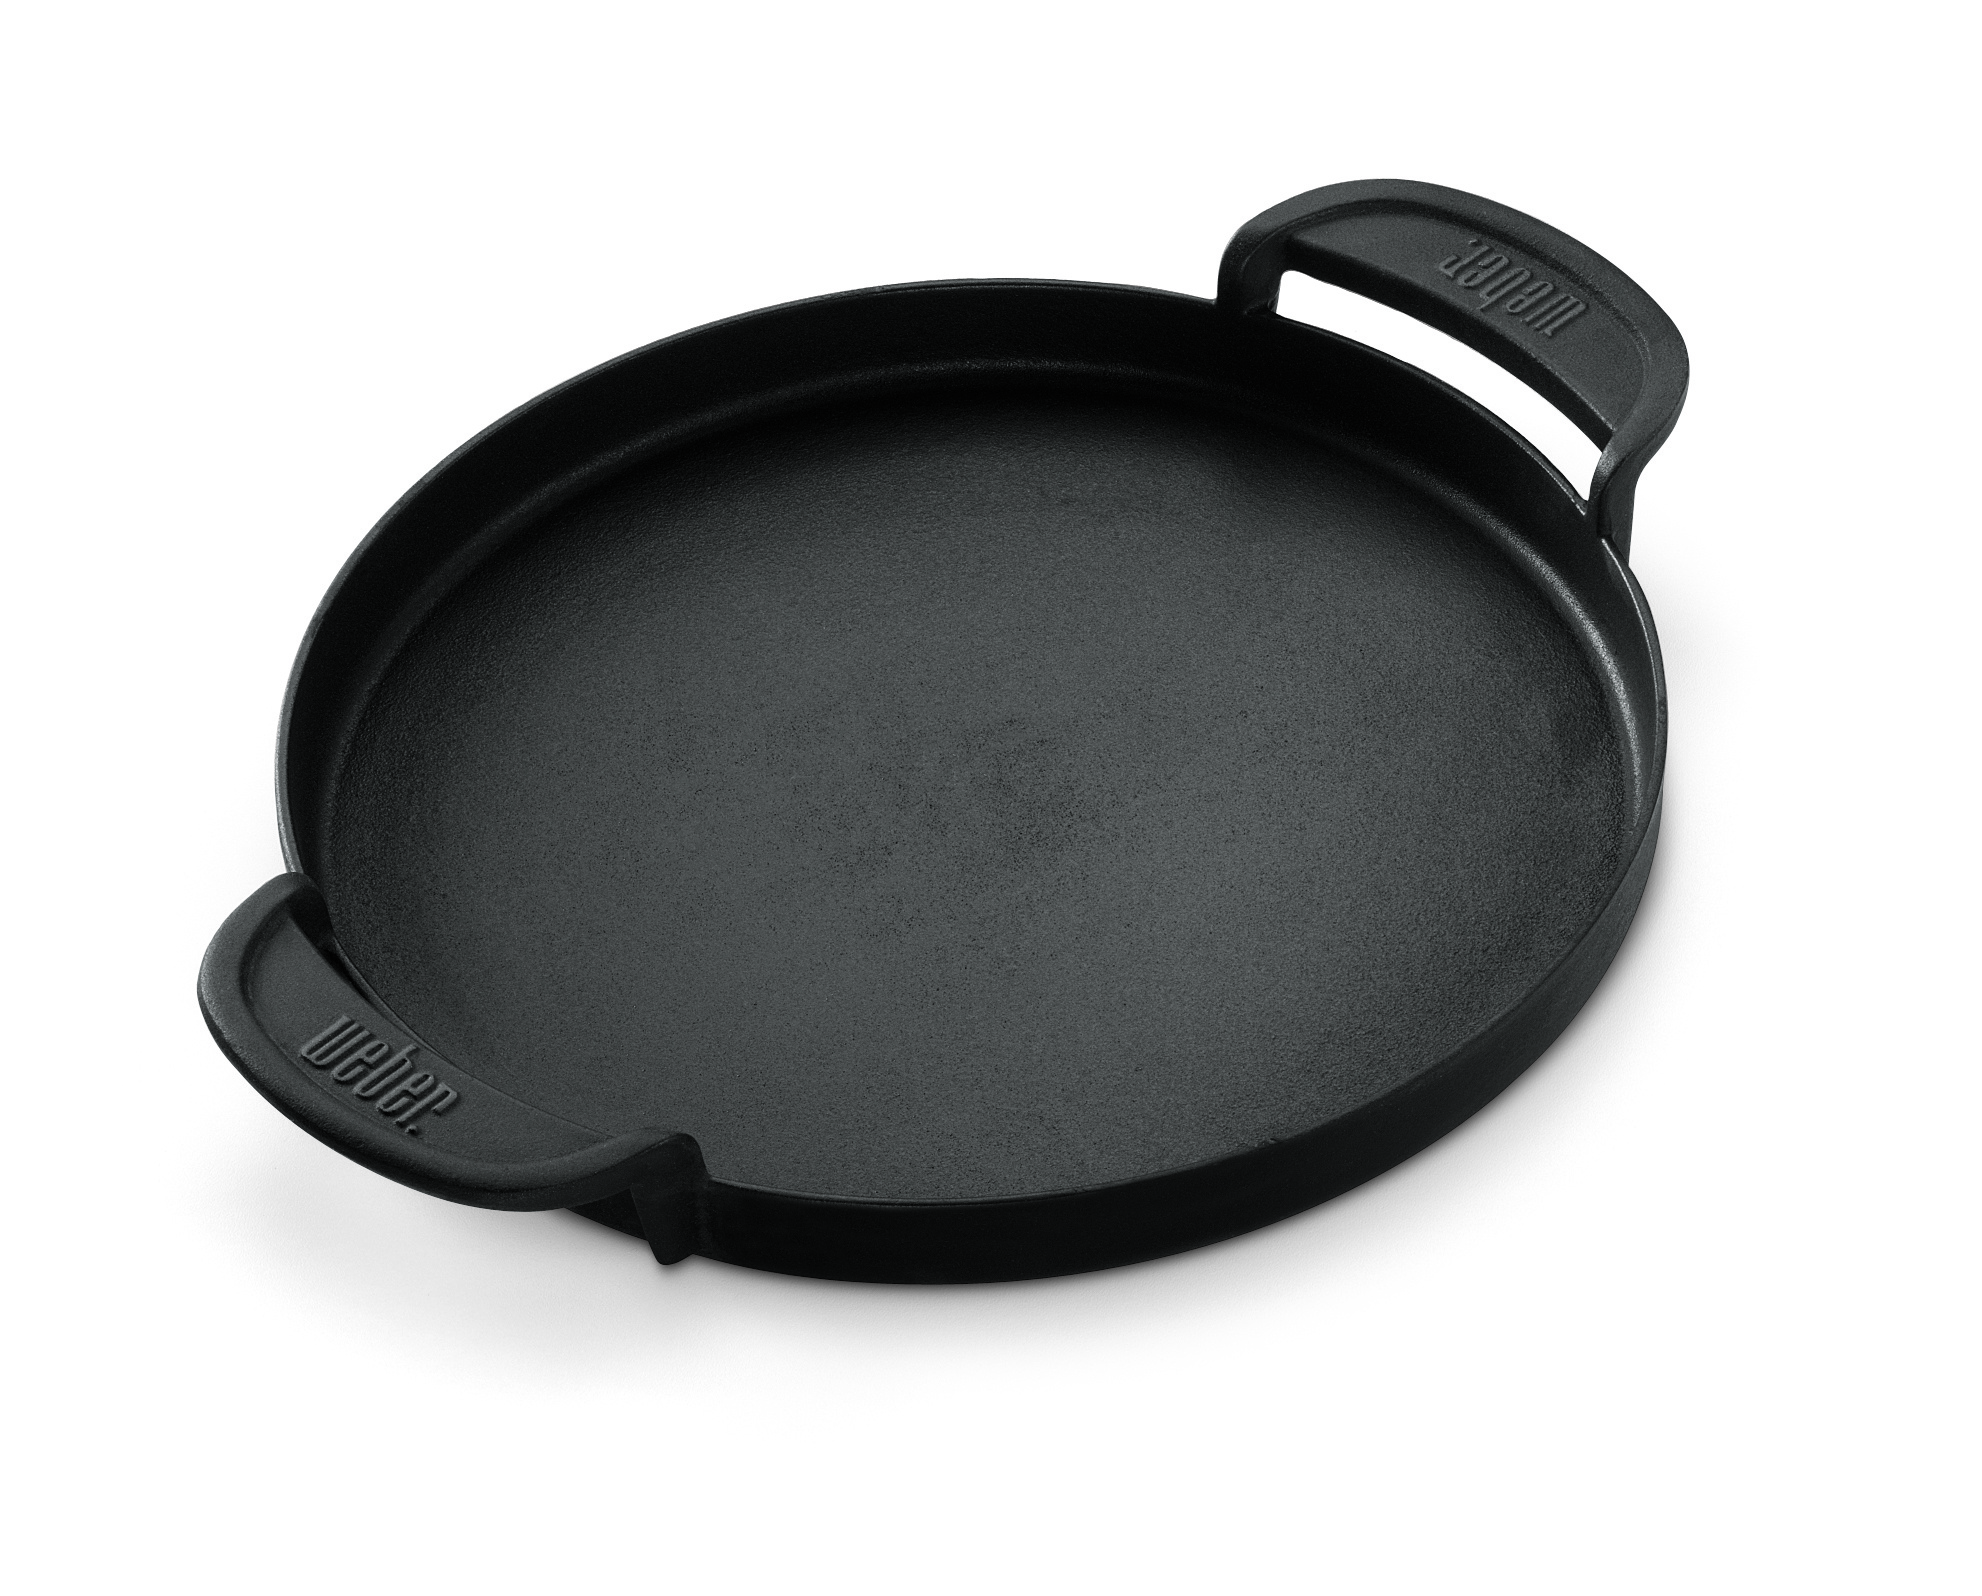
Weber GBS Cast Iron Griddle
Cast Iron Griddle for Gourmet BBQ Systems.
Brand: Weber
Category: Home & Garden > Kitchen & Dining > Cookware & Bakeware > Cookware > Griddles & Grill Pans